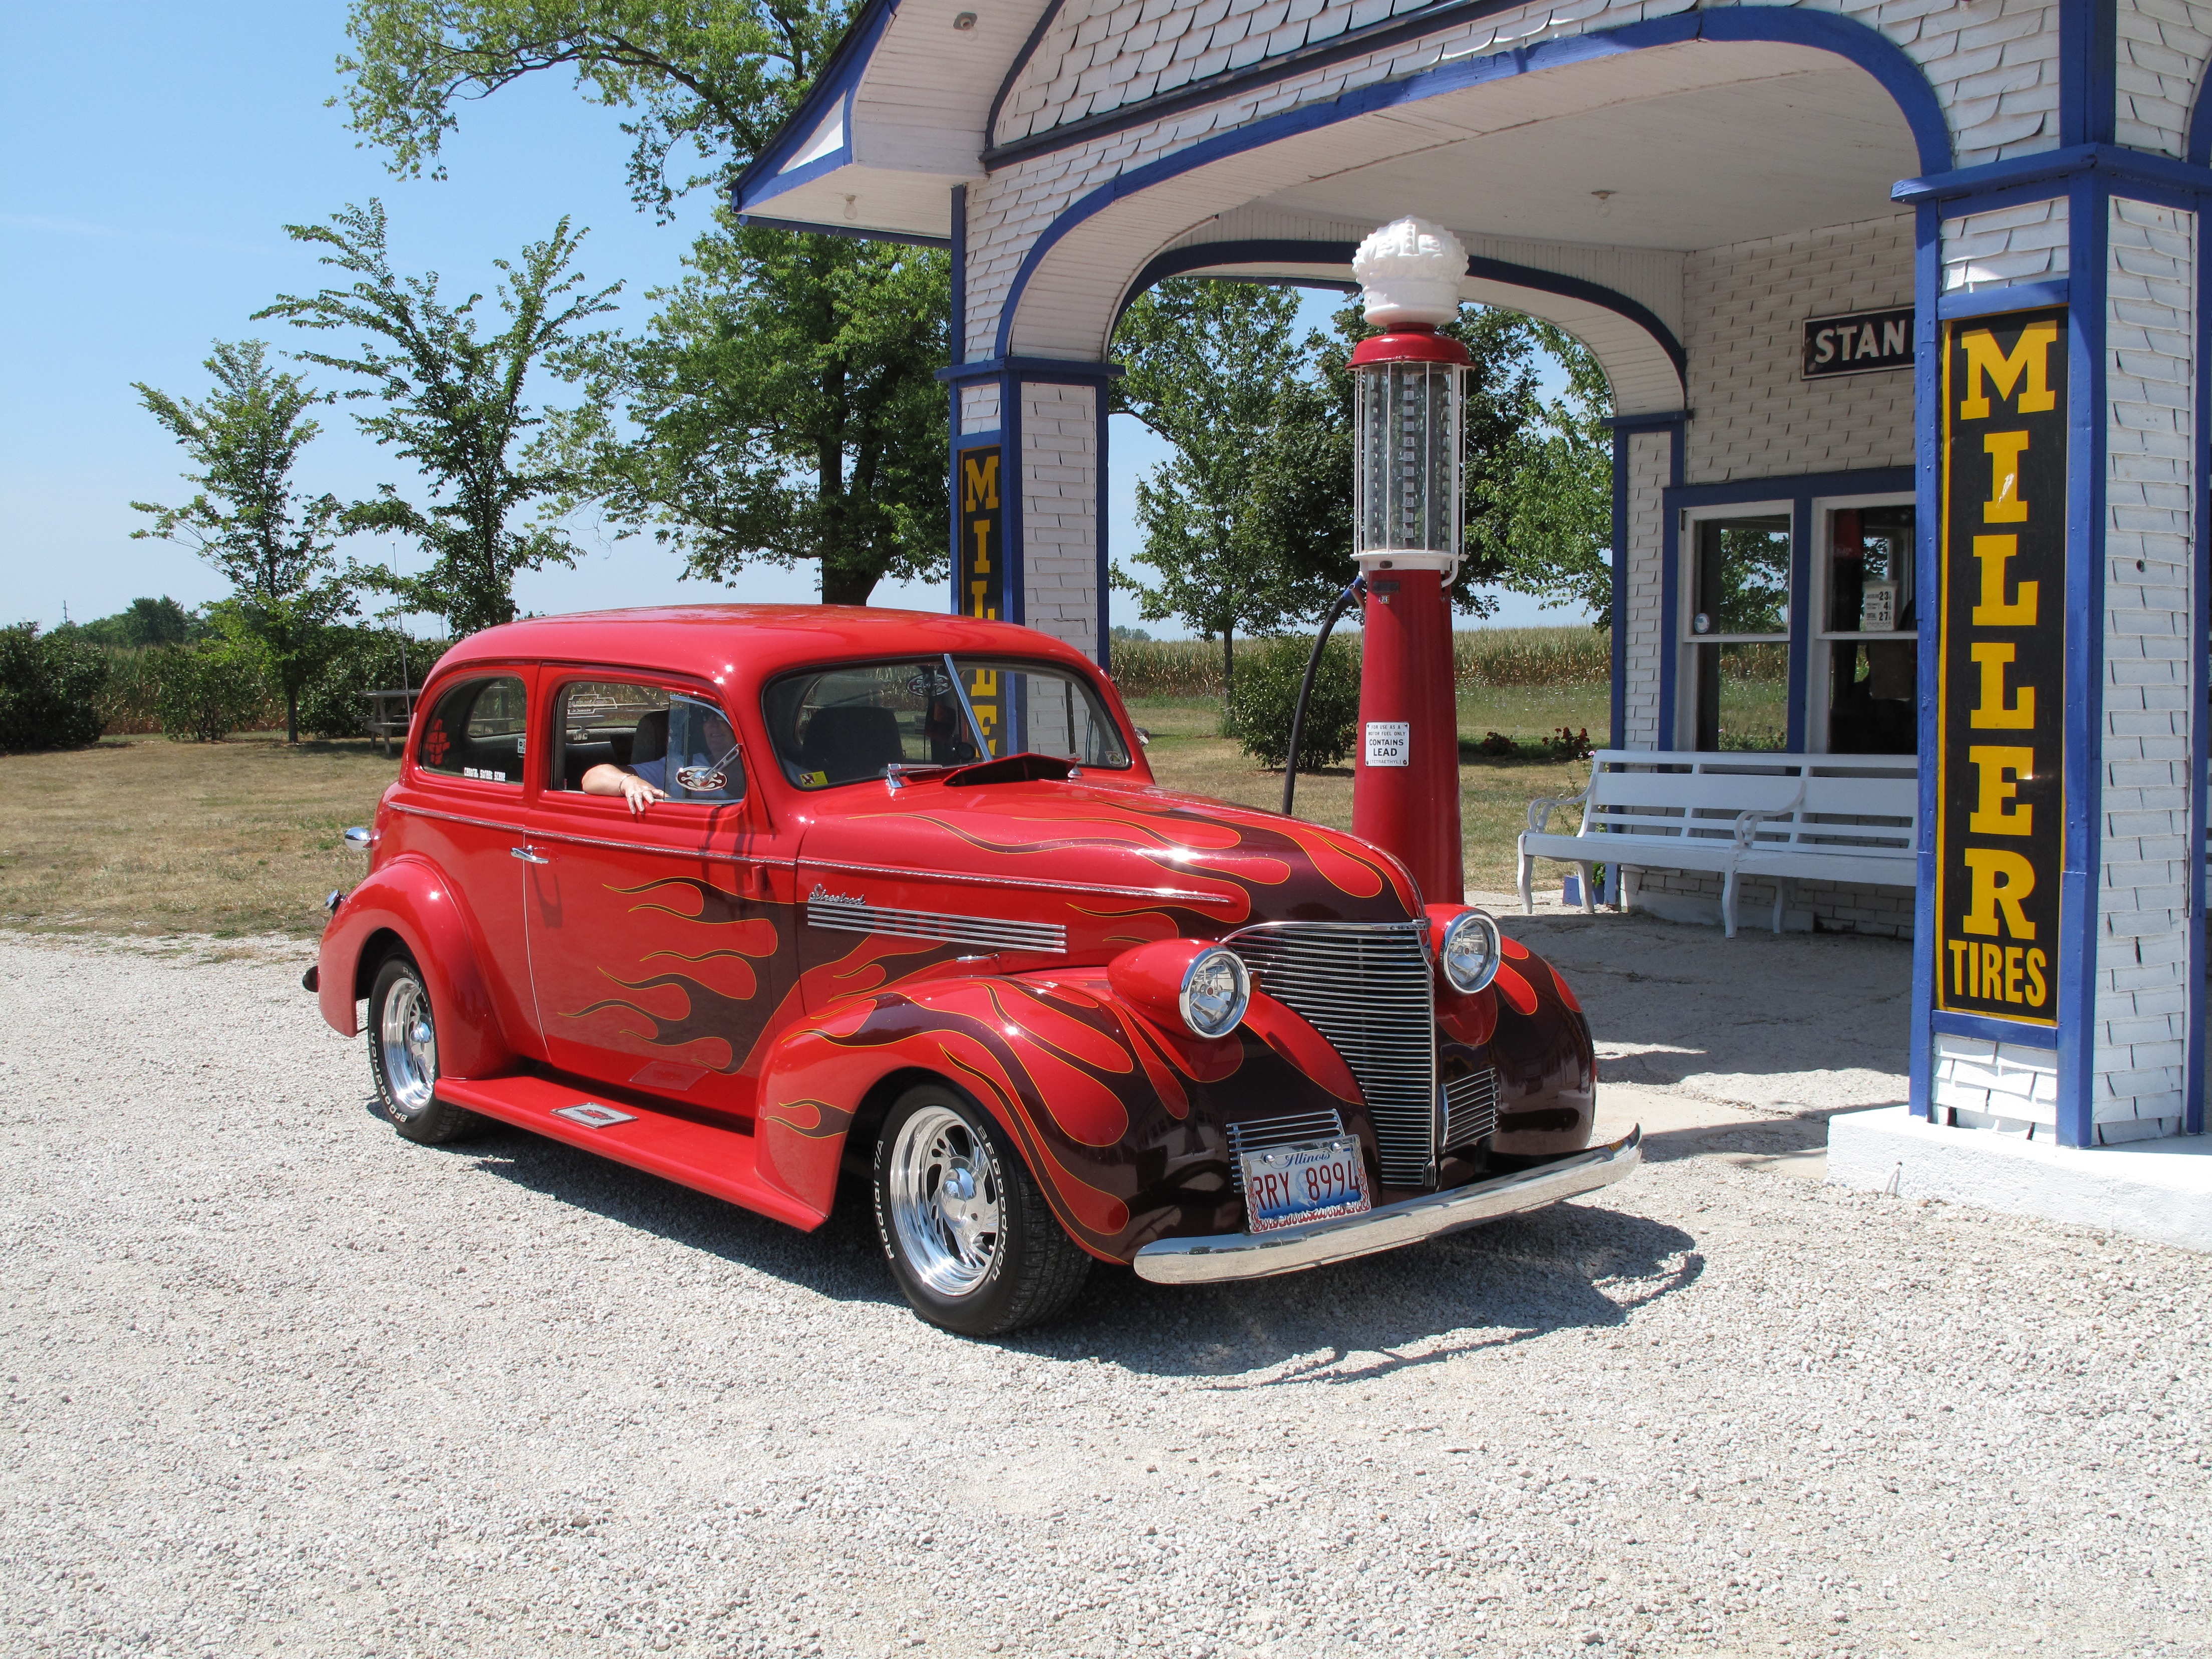
car, wheel, vehicle, chicago, motor vehicle, vintage car, classic, antique car, hot rod, route 66, land vehicle, automobile make, automotive exterior, automotive design, custom car